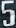
Number: 5